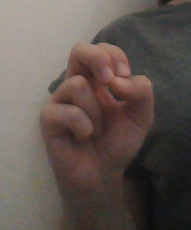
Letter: gaaf